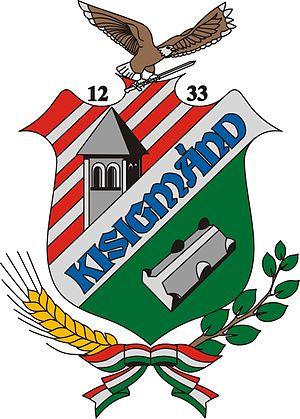
Kisigmánd est un village et une commune du comitat de Komárom-Esztergom en Hongrie.